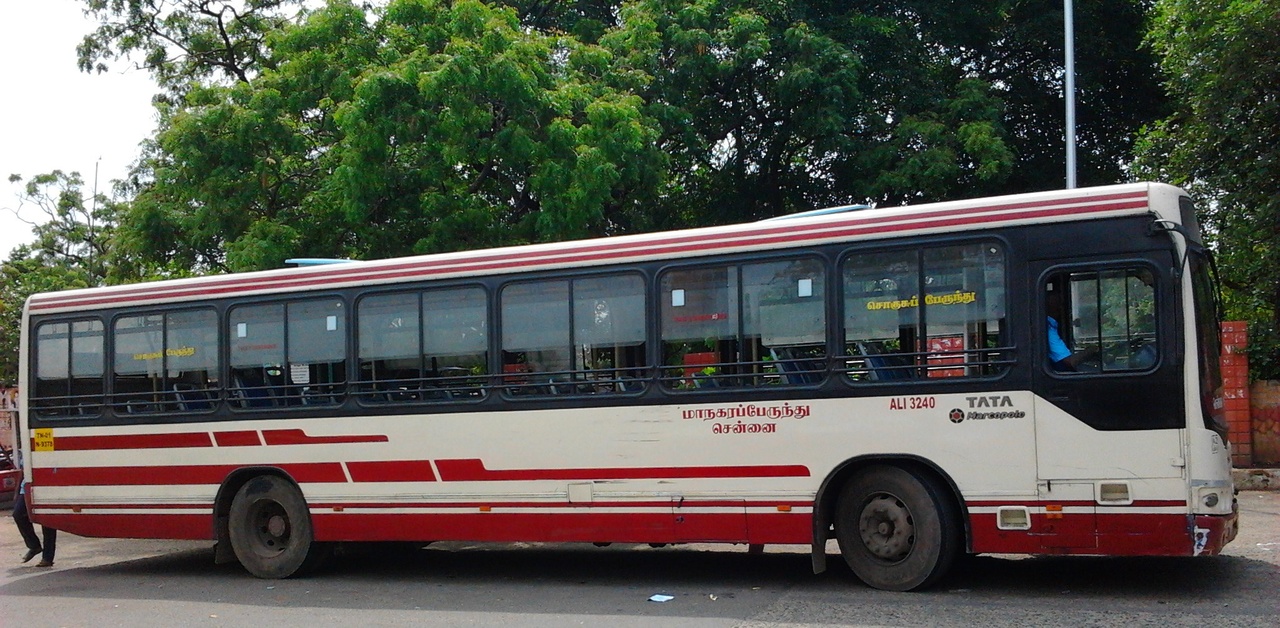
Chennai Metropolitan Transport Corporation's Tata Motors Marcopolo bus parked at the Anna Square Bus stand.